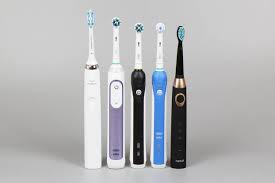
Waste category: trash